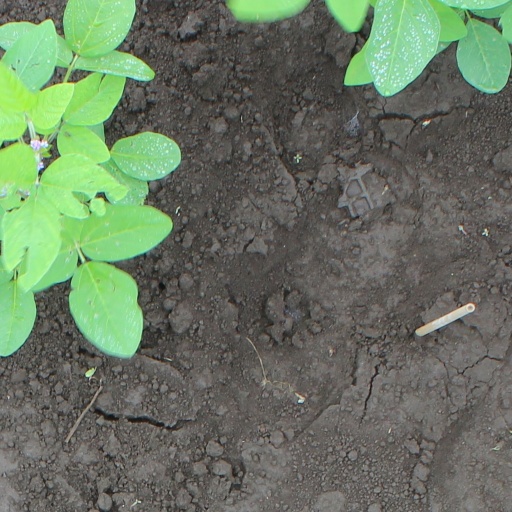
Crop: soybean